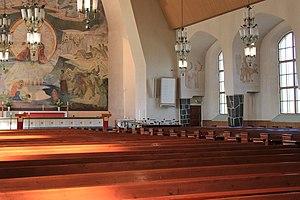
L'église de Rovaniemi est une église en pierre située à Rovaniemi en Finlande.